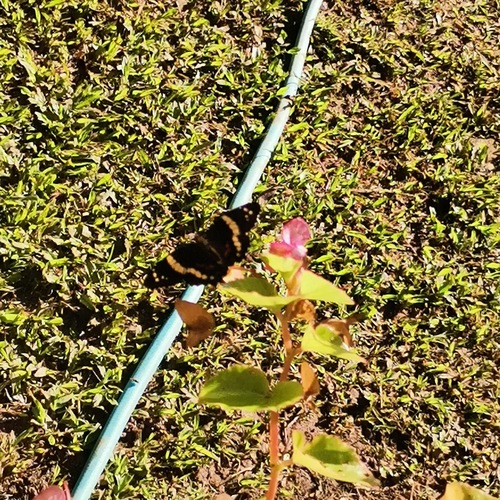
Scientific name: Anartia fatima
Common name: Banded peacock
Family: Nymphalidae
Order: Lepidoptera
Pollinator type: Primary pollinator
Habitat: Open areas and gardens
Geographic range: South America
Conservation status: Least Concern